Love and Pain (Munch)

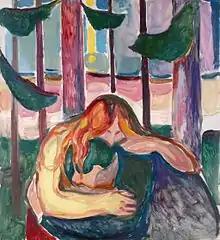
"Vampire in the Forest" (1916–18)

A version of the painting was stolen from the Munch Museum on 23 February 1988. It was recovered later the same year, when the thief contacted the police.